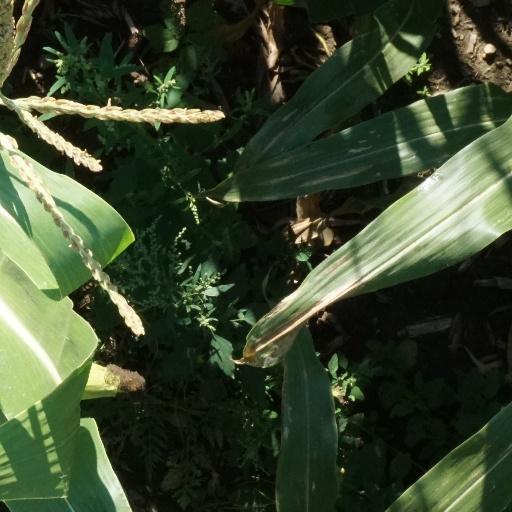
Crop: maize; corn